Ms Yeah

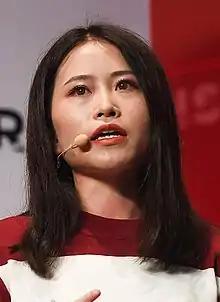
Ms Yeah In 2018

Zhou Xiaohui, known professionally as Ms Yeah, is a Chinese YouTuber. In each video, a dish, usually Chinese, is prepared using tools found in a typical office workspace. Her videos are characterized by lack of narration, voiceover, or conversation, which helped to popularize the channel abroad.